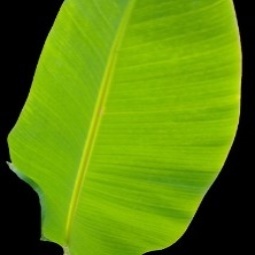
Label: Healthy